Secret History of the Mongols

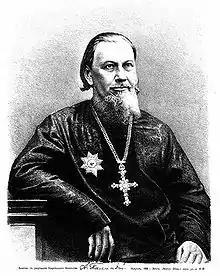
Palladius, a Russian monk who was the first to translate the work into a foreign language

The Ming-era text was compiled at the Hanlin Academy as an aid to help interpreters learn Mongolian, consisting of three parts: a transcription of the Mongolian pronunciation in Chinese characters; an interlinear gloss in Chinese; and a running, often abridged translation into Chinese. Due to this work's compilation almost a century after the original, it has been noted that the Mongolian transcriptions would likely reflect the pronunciation of the then-Mongols in Beijing, rather than the original Middle Mongol of Genghis Khan's era. This text, divided according to length into 12 parts and 282 sections, was eventually folded into the "Yongle Encyclopedia" as a 15-part work in 1408. The original 12-part work was also published around 1410 in Beijing. After the fall of the Ming and rise of the Qing dynasty these texts began to be copied and disseminated. The oldest dated full copy is of the 12-part version in 1805 by (1766–1835), kept in the National Library of China. A copy of the 15-part version was made by (1728–1814) around the same time, and this copy is kept by Saint Petersburg State University. A version based on the 1805 text was published in 1908 by Ye Dehui, with subsequent scholarship collating this and other partial copies of the "Secret History of the Yuan Dynasty" to high accuracy.